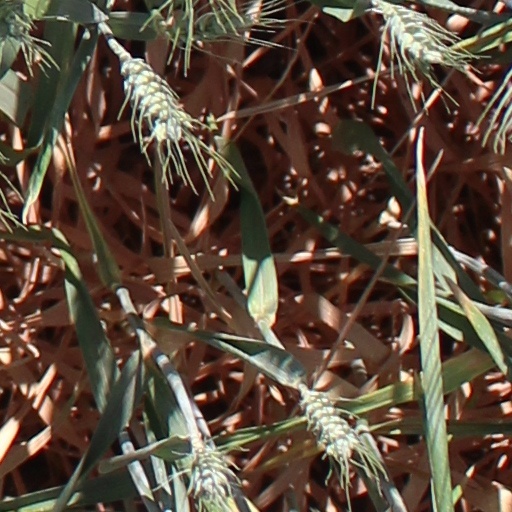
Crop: wheat